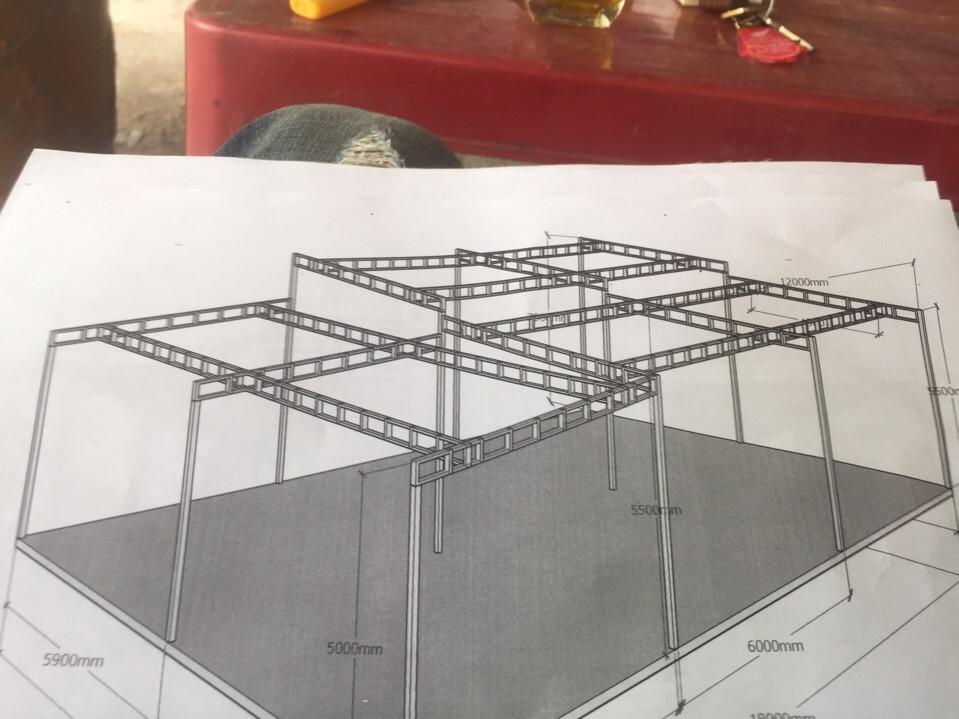
đây là hình ảnh chụp lại một bản thiết kế